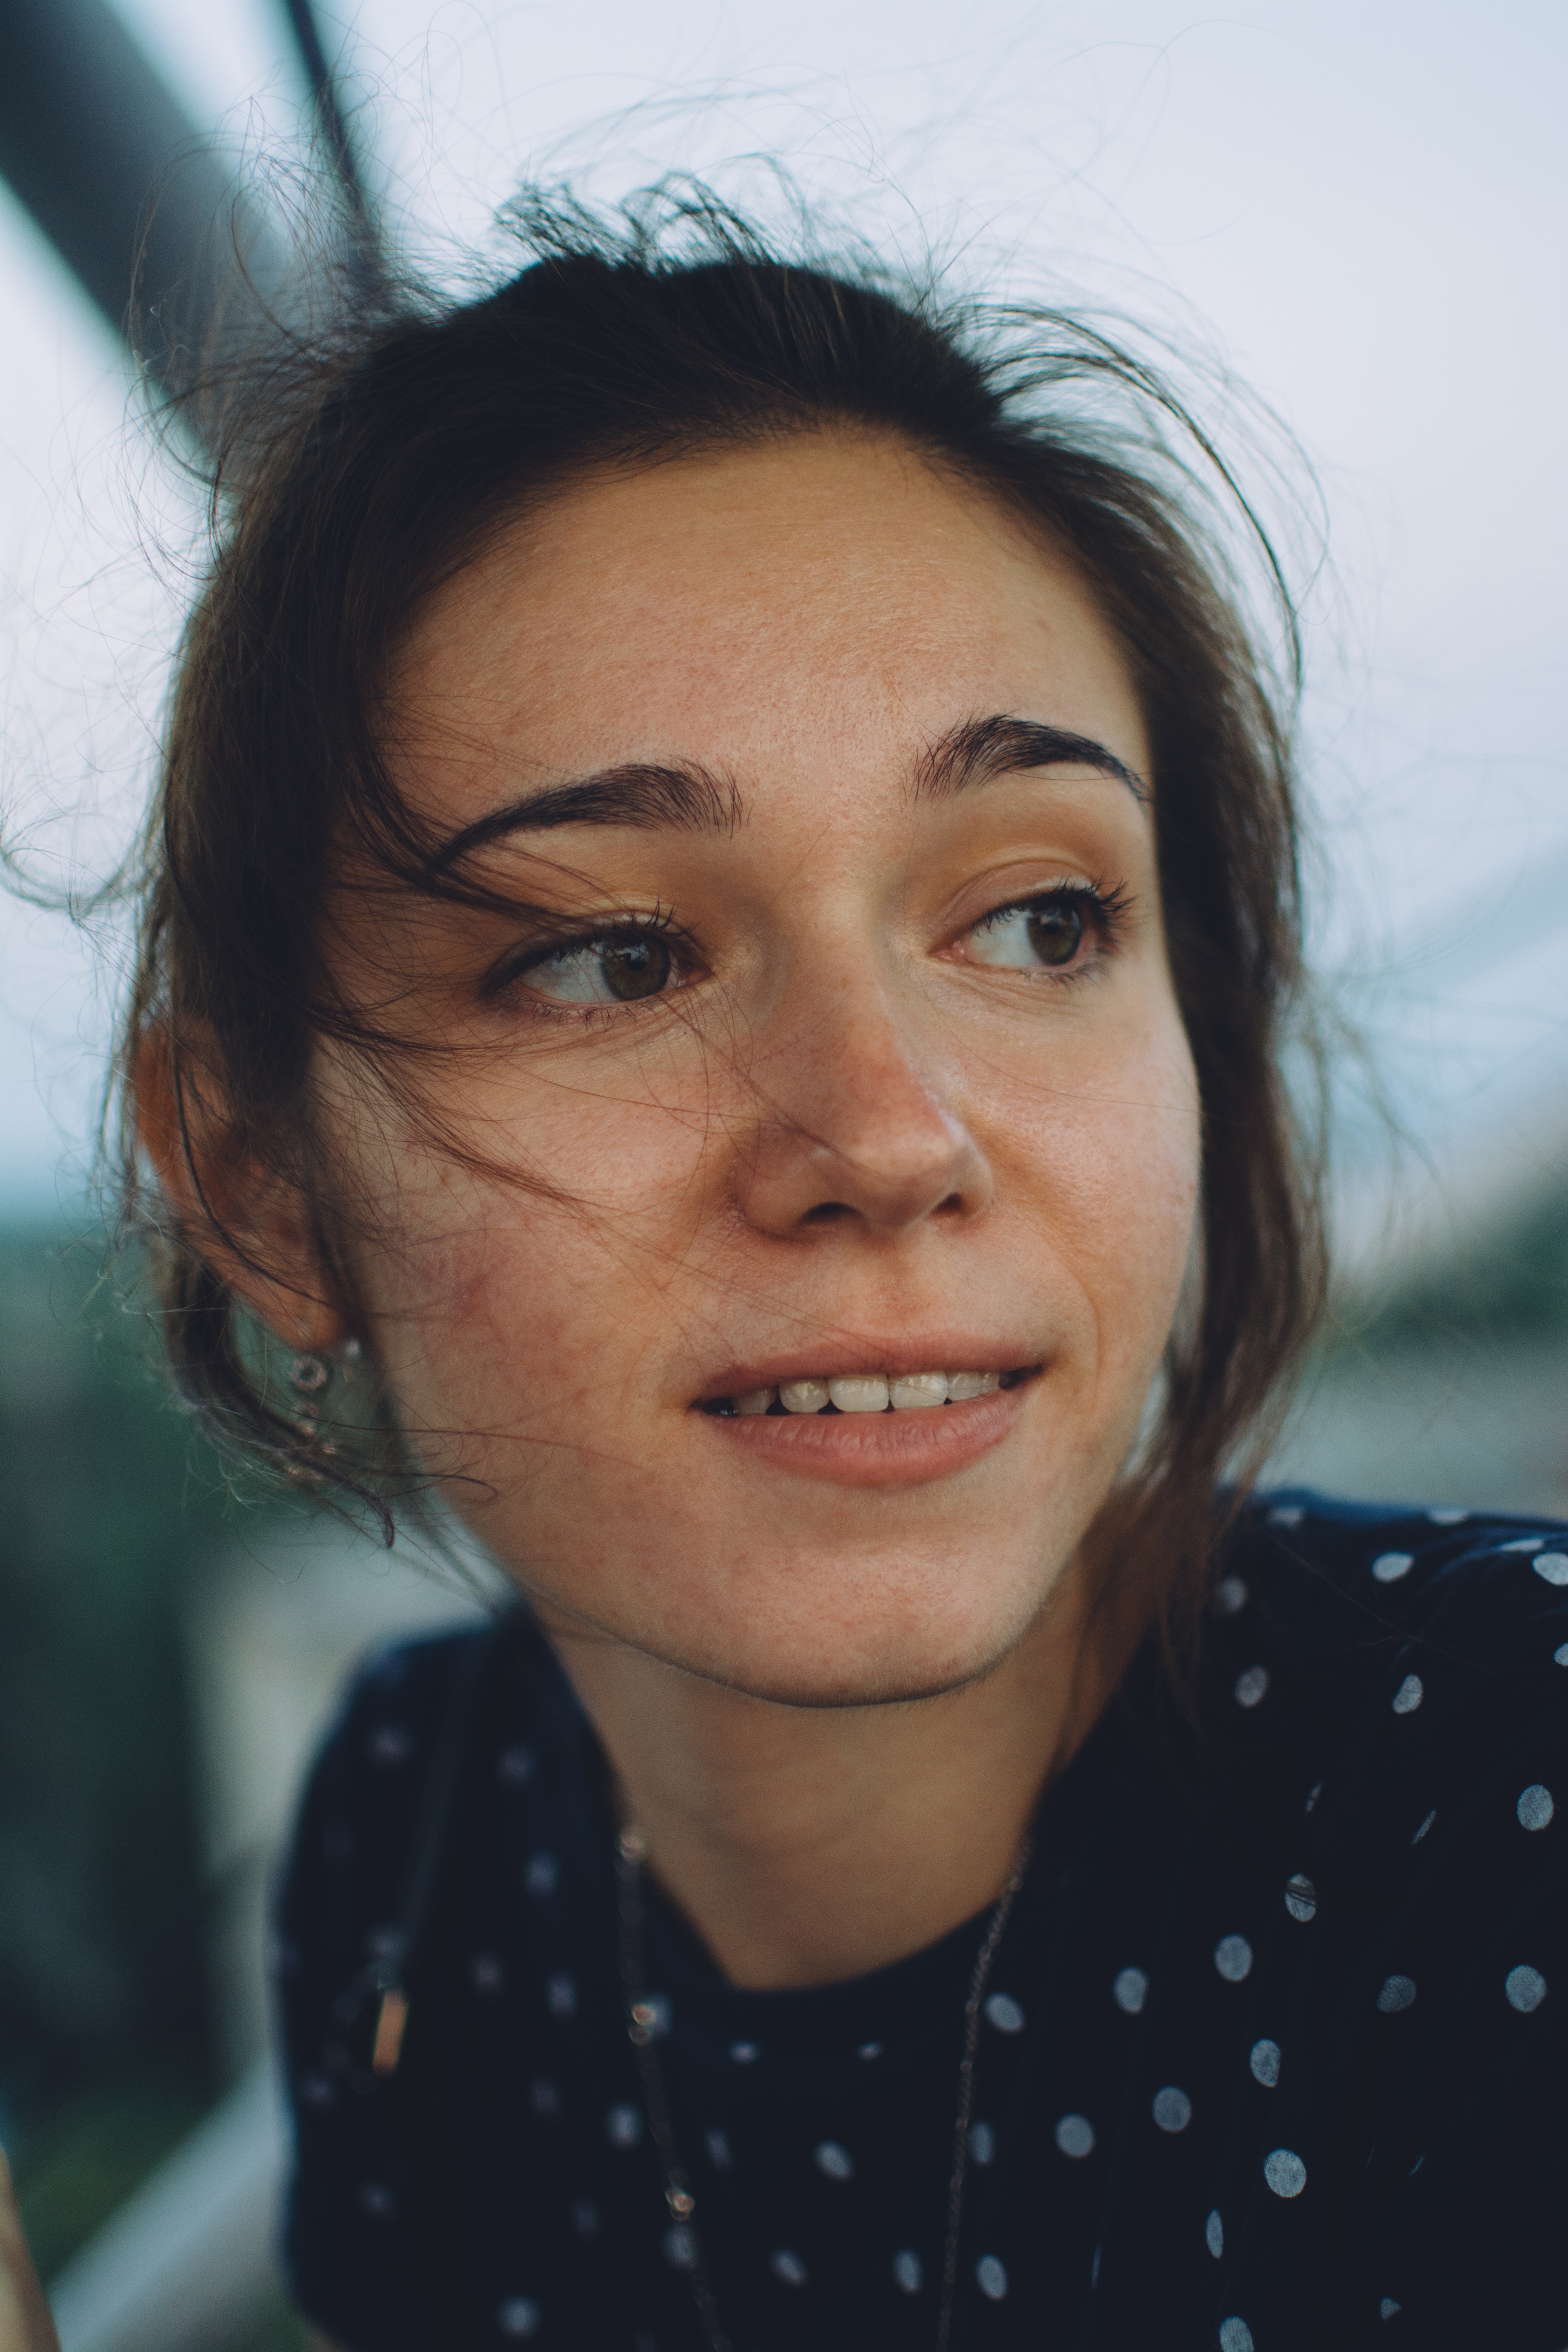
person, girl, woman, hair, looking, female, brunette, portrait, model, blue, lady, facial expression, hairstyle, smile, close up, face, nose, eye, head, skin, beauty, attractive, emotion, portrait photography